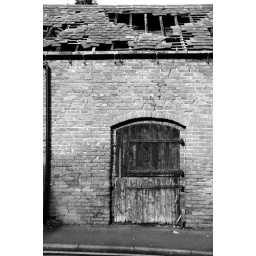
Stable door and roof in need of repair